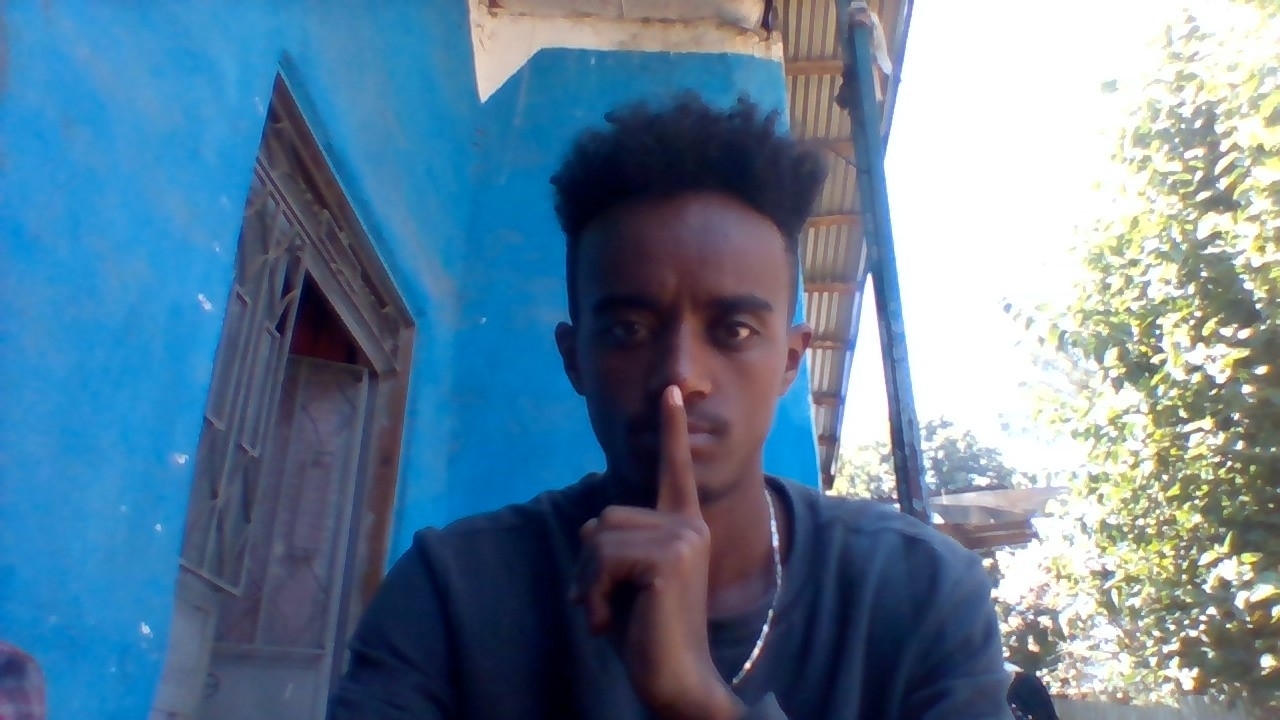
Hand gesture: mute